Merit–Tandy Farmstead

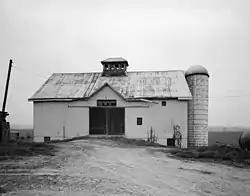
Merit–Tandy Farmstead, HABS photo, 1982

Merit–Tandy Farmstead, also known as the Tandy-Tillotson House, is a historic home and farm located in Posey Township, Switzerland County, Indiana. The house is situated on a hill overlooking the Ohio River. It was built about 1845, and is a one-story, five-bay, Federal style square brick dwelling. Also on the property are the contributing ice house (c. 1845), a large wooden barn, and well house.